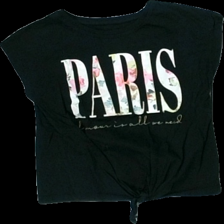
View: front
Type: Top
Category: Children
Brand: Not in the list
Brand text on label: firefly
Colors: Black, Green, Pink, Red
Material: 100% bomull
Pattern: Other
Cut: C-collar
Size: 134
Season: All
Damage: luddig
Damage location: middle center
Damage 2: luddig
Damage 2 location: middle center
Price range: <50
Recommended usage: Reuse
Description: top, luddig